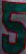
Number: 5